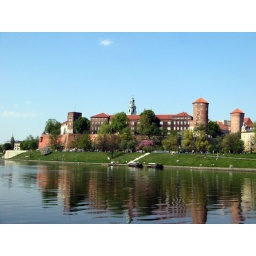
View of Wawel castle over the river Vistula, Krakow, Poland